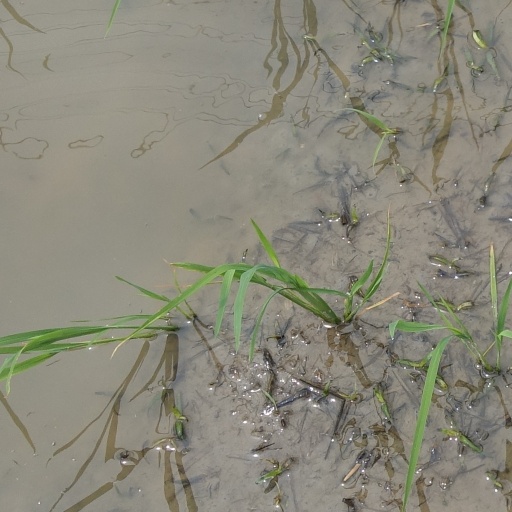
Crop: rice